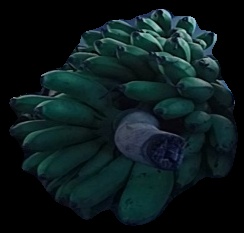
Variety: rasbale
Grade: grade2